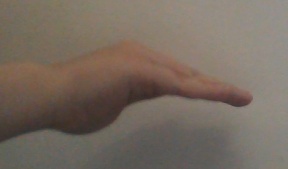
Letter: haa